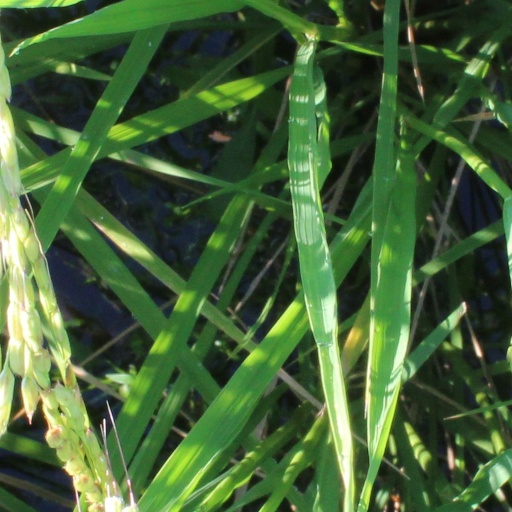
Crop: rice